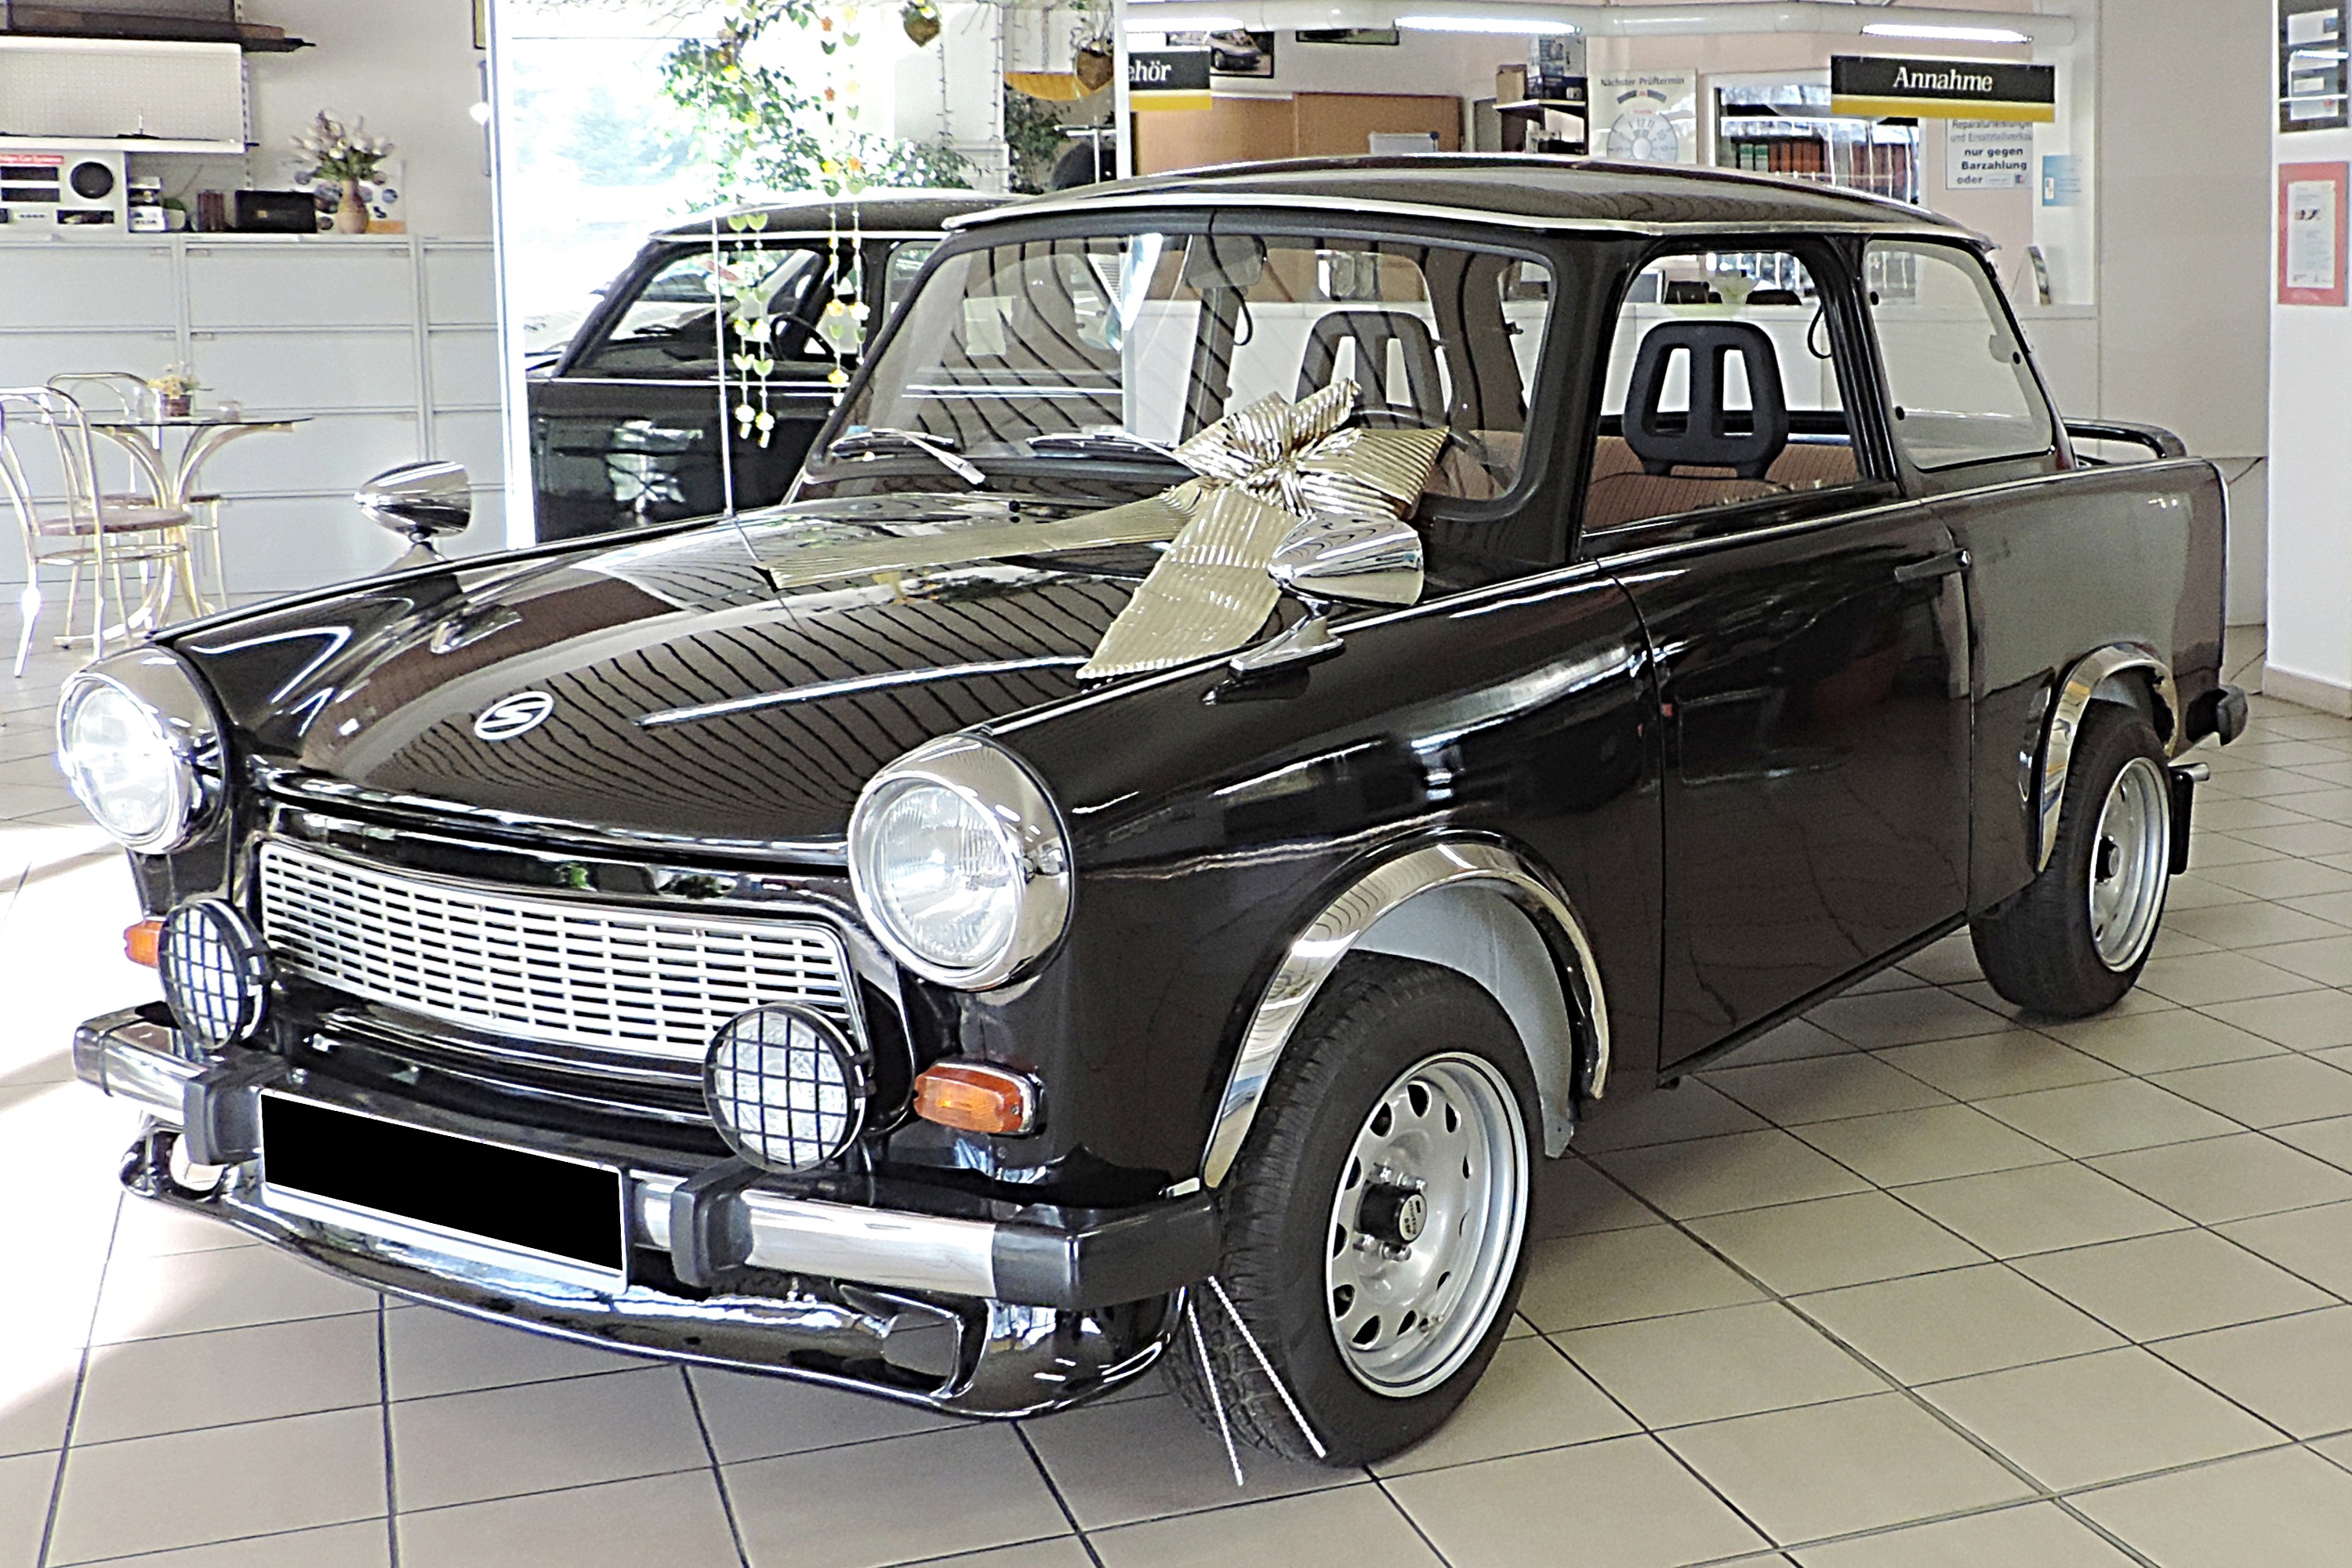
car, old, vehicle, auto, classic car, satellite, vintage car, sedan, oldtimer, convertible, antique car, city car, land vehicle, automobile make, automotive exterior, compact car, family car, subcompact car